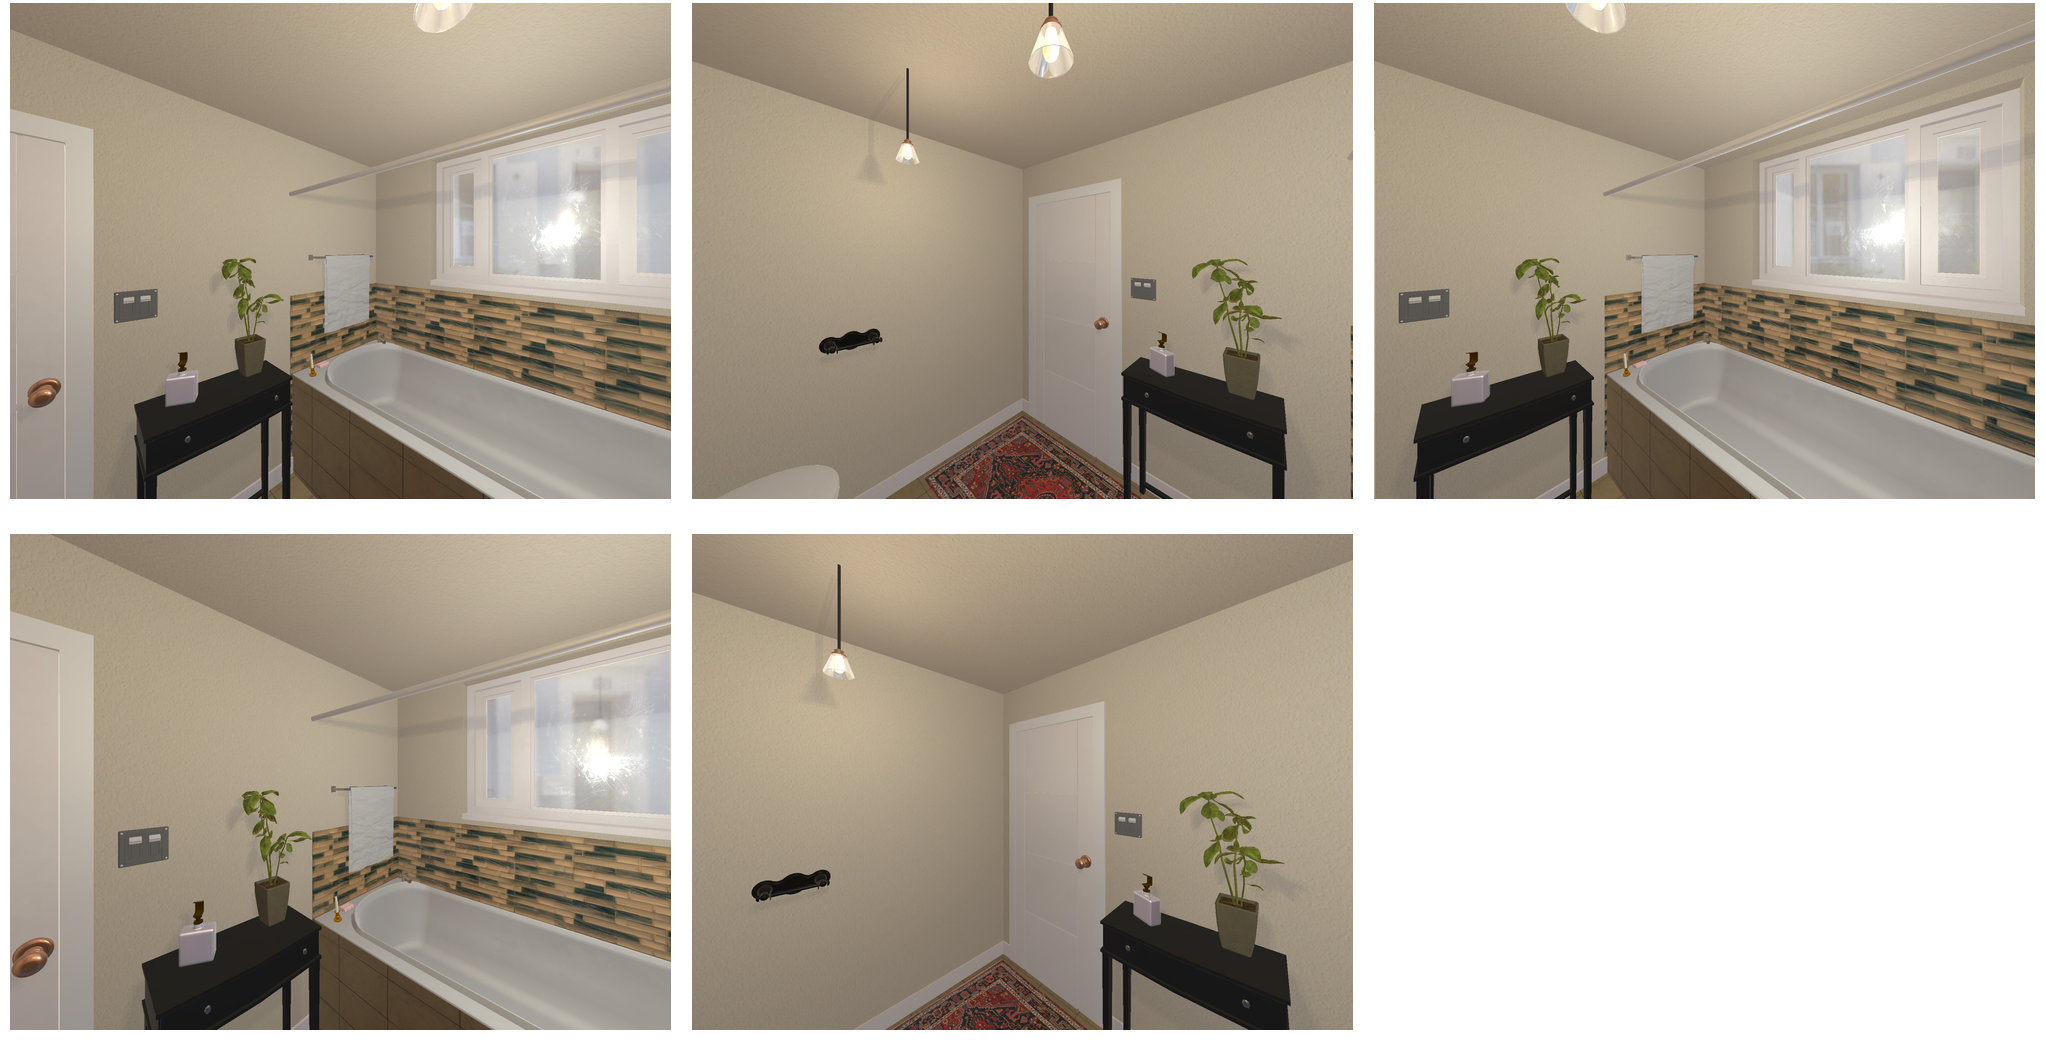Task instruction: Interact with the furniture.
Answer: {"task_instruction": "Interact with the furniture.", "nodes": ["handle1", "handle2", "table1", "handle3", "handle4", "table2", "handle5", "handle6", "table3", "handle7", "handle8", "table4", "handle9", "handle10", "table5"], "edges": [], "action_type": "pull", "function_type": "open_close_control"}